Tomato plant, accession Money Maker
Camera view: bottom (45 deg); turntable rotation: 60 degrees
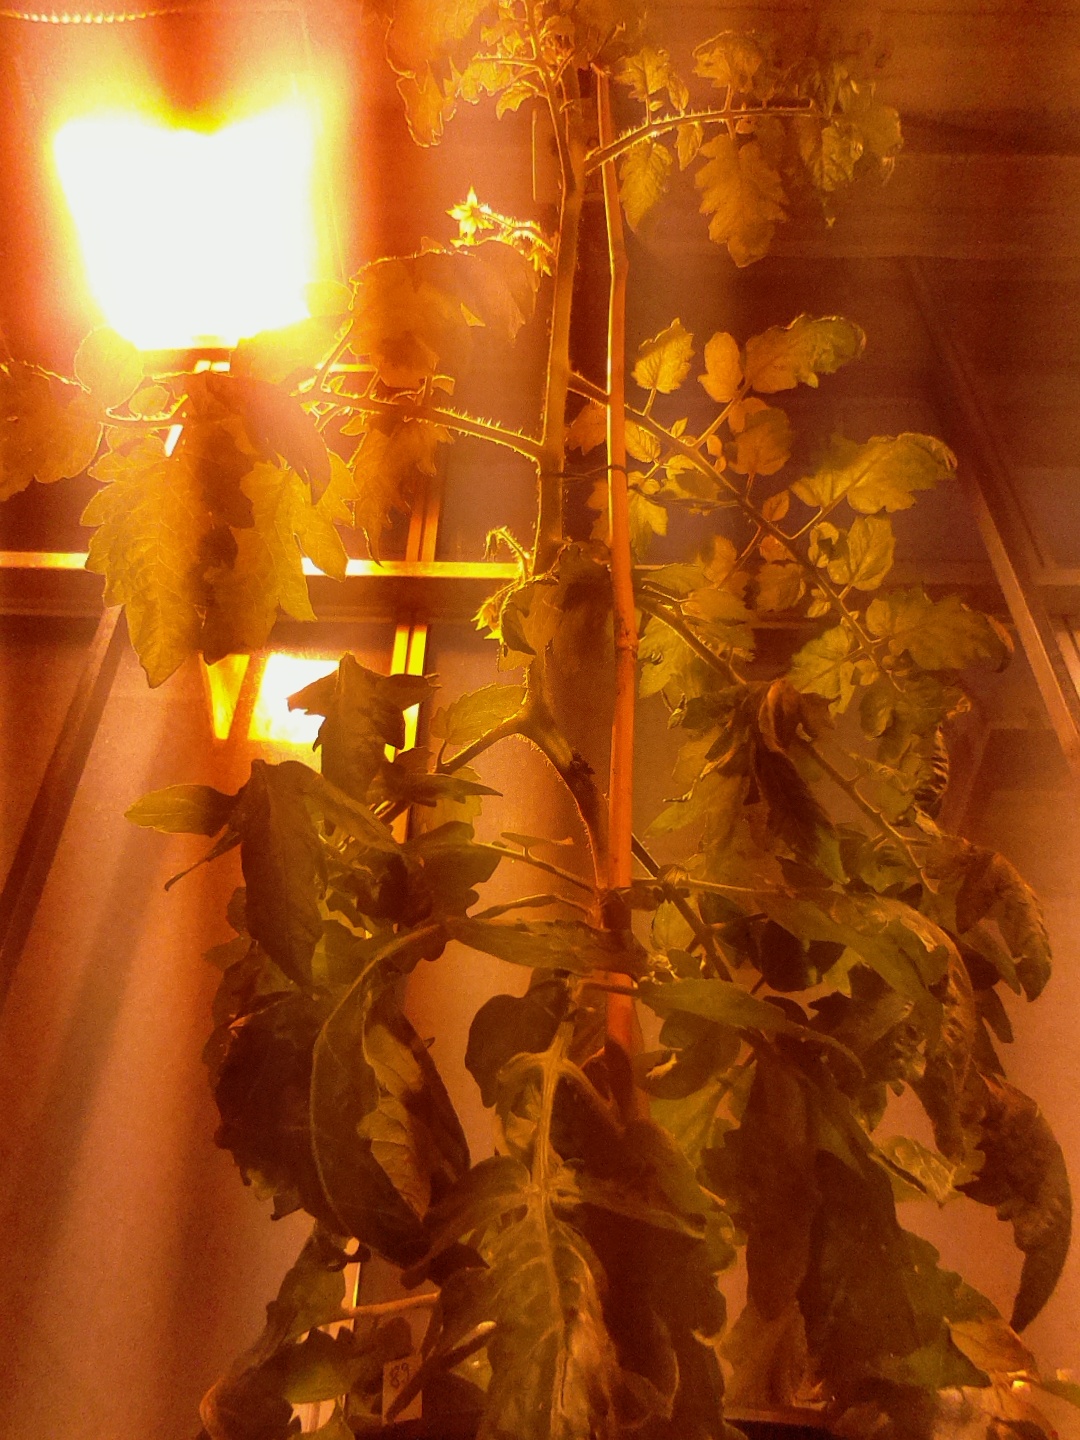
BBCH growth stage 67: Full flowering, 70%-80% of flowers open, more petals falling